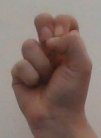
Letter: gaaf